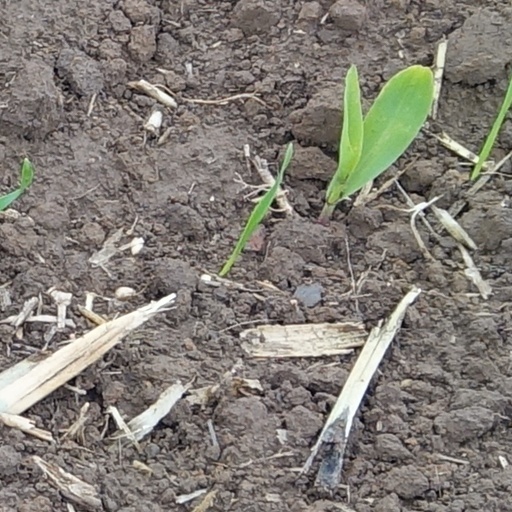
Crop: wheat